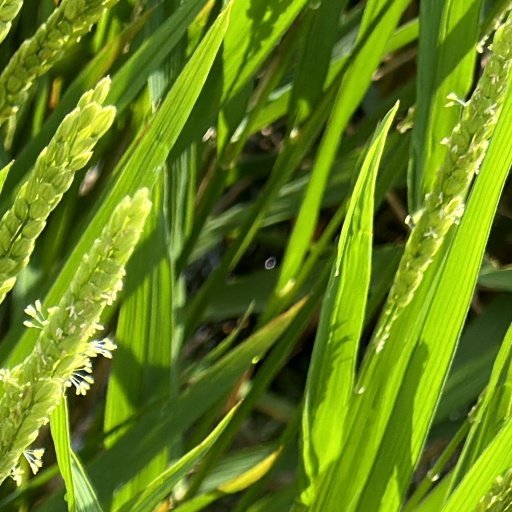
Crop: rice